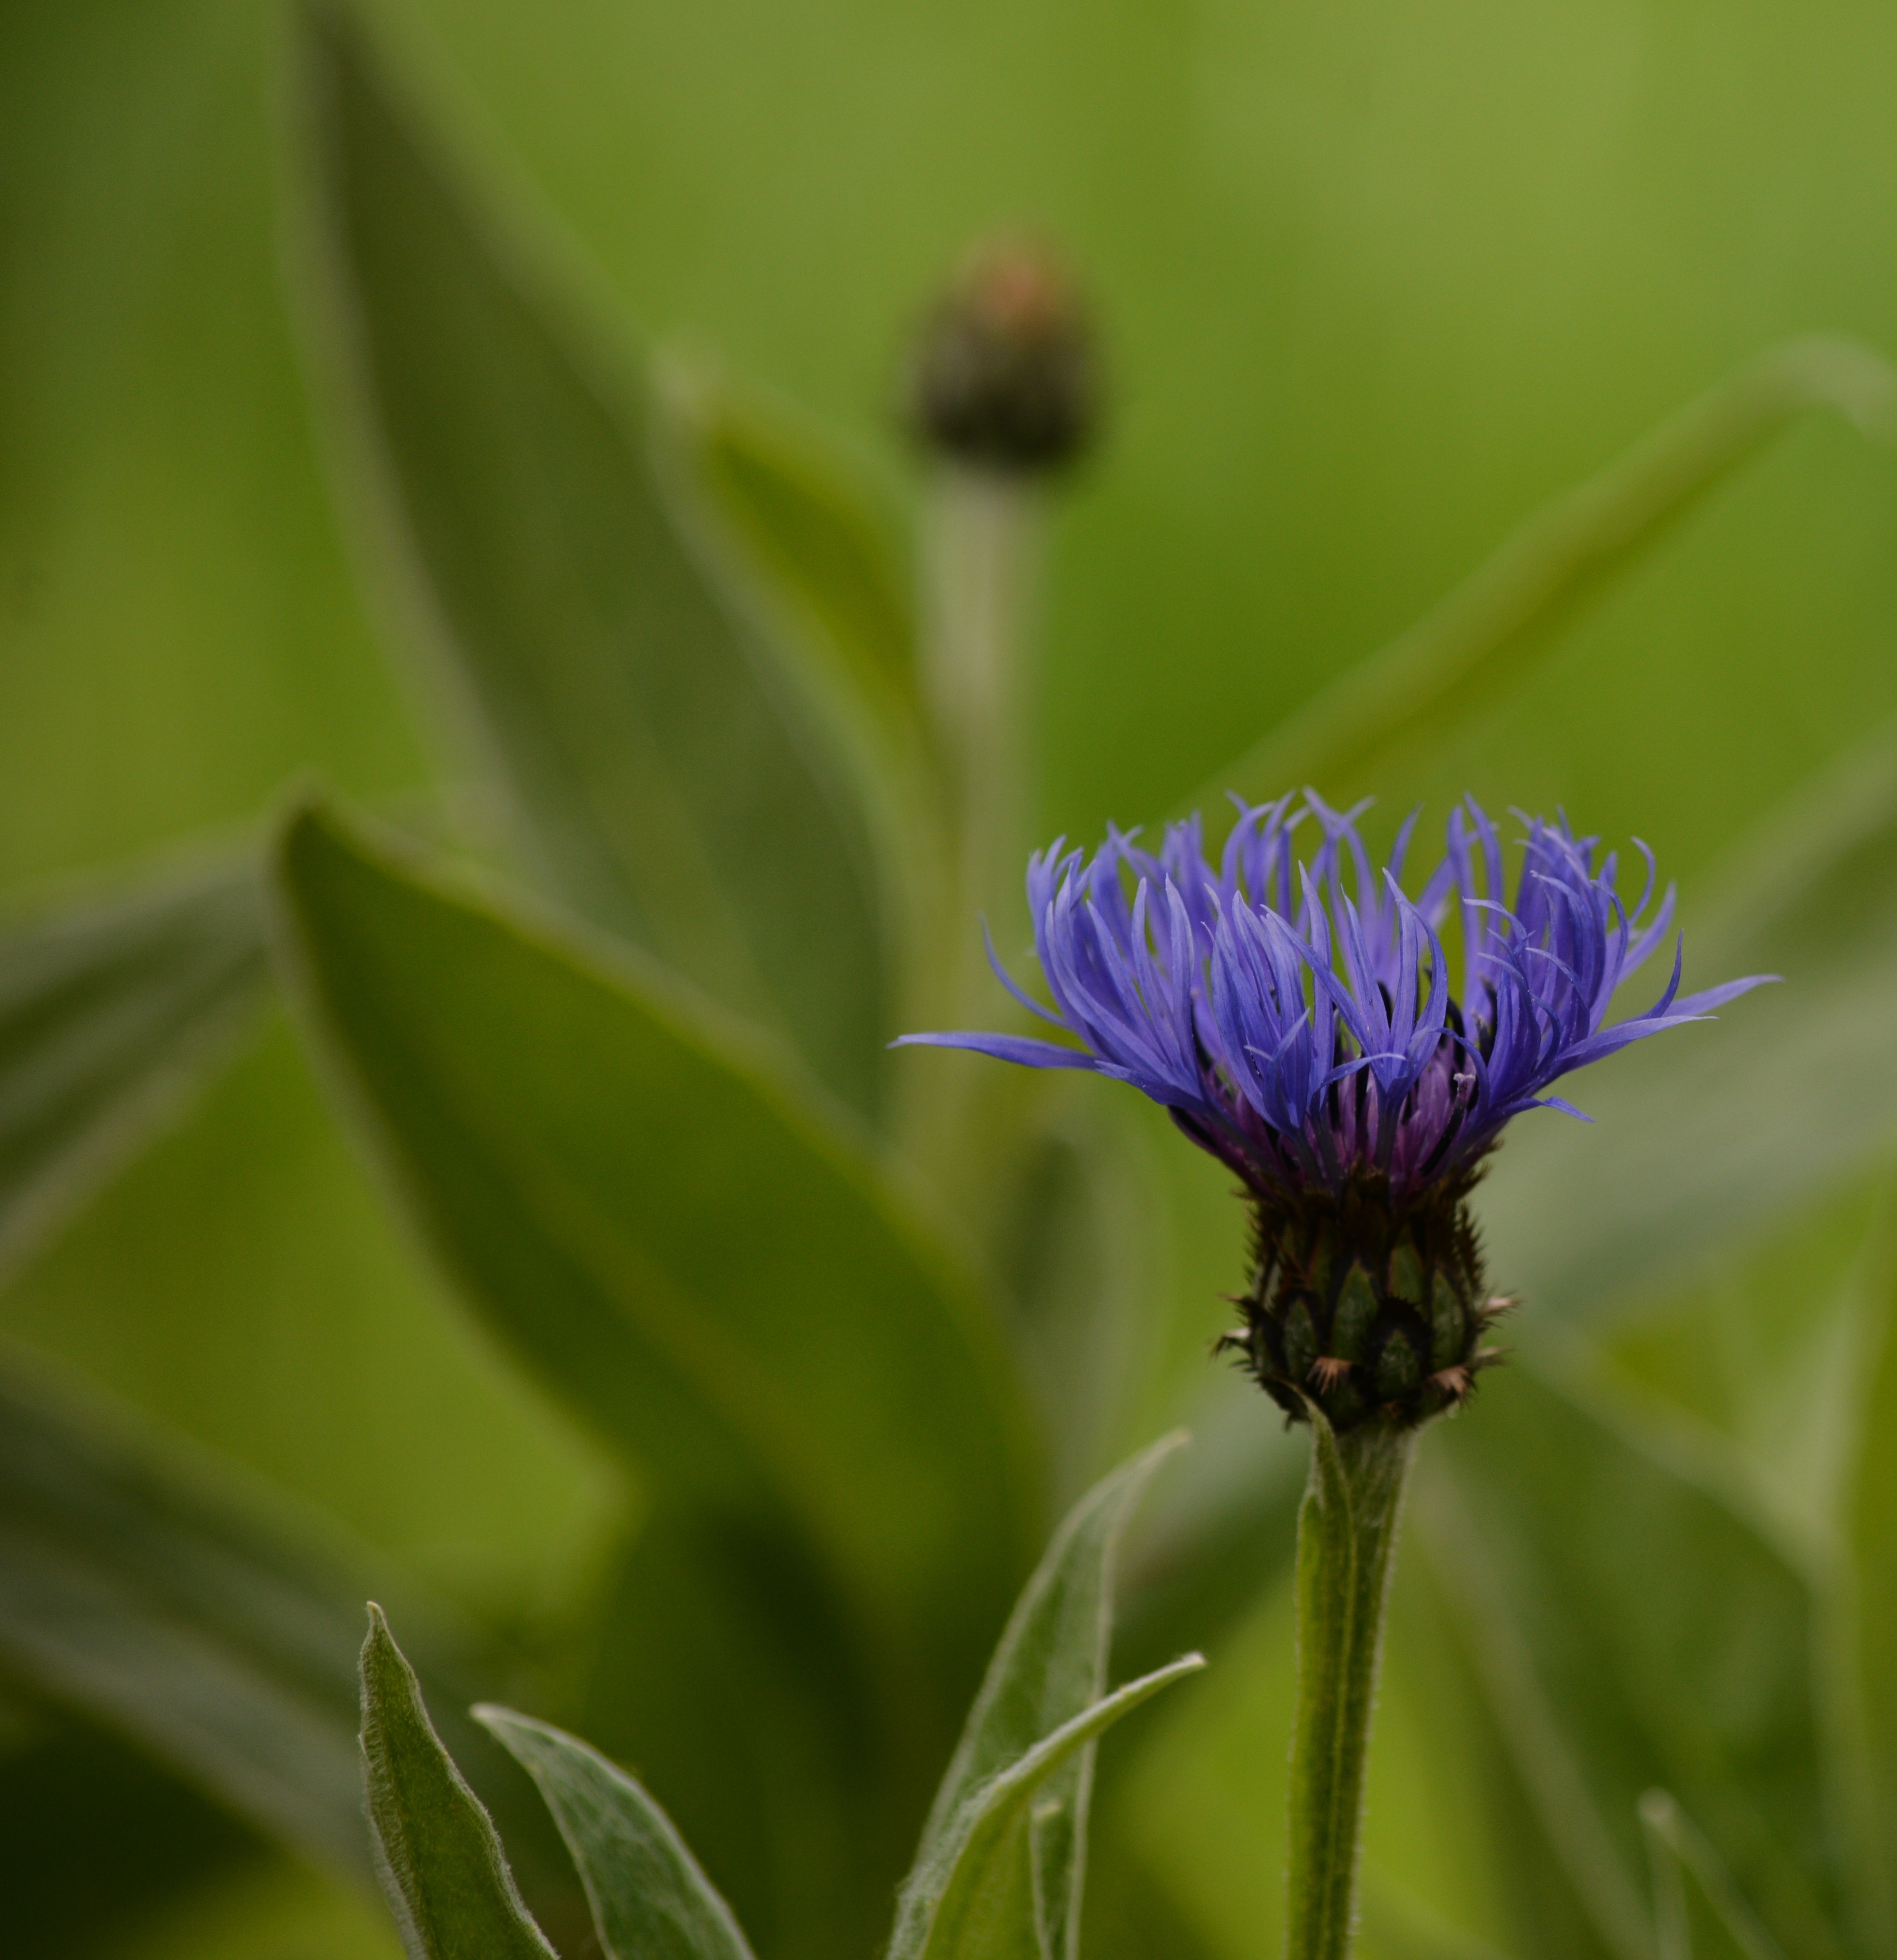
nature, blossom, plant, photography, meadow, leaf, flower, petal, green, botany, garden, flora, fauna, wildflower, close up, cornflower, thistle, nectar, macro photography, flowering plant, daisy family, plant stem, land plant